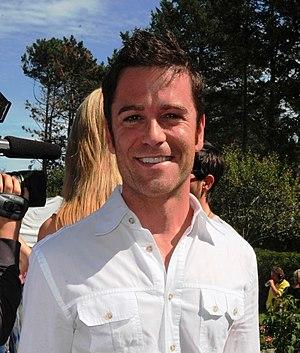
Yannick Bisson, né le 16 mai 1969 à Montréal, est un acteur canadien.